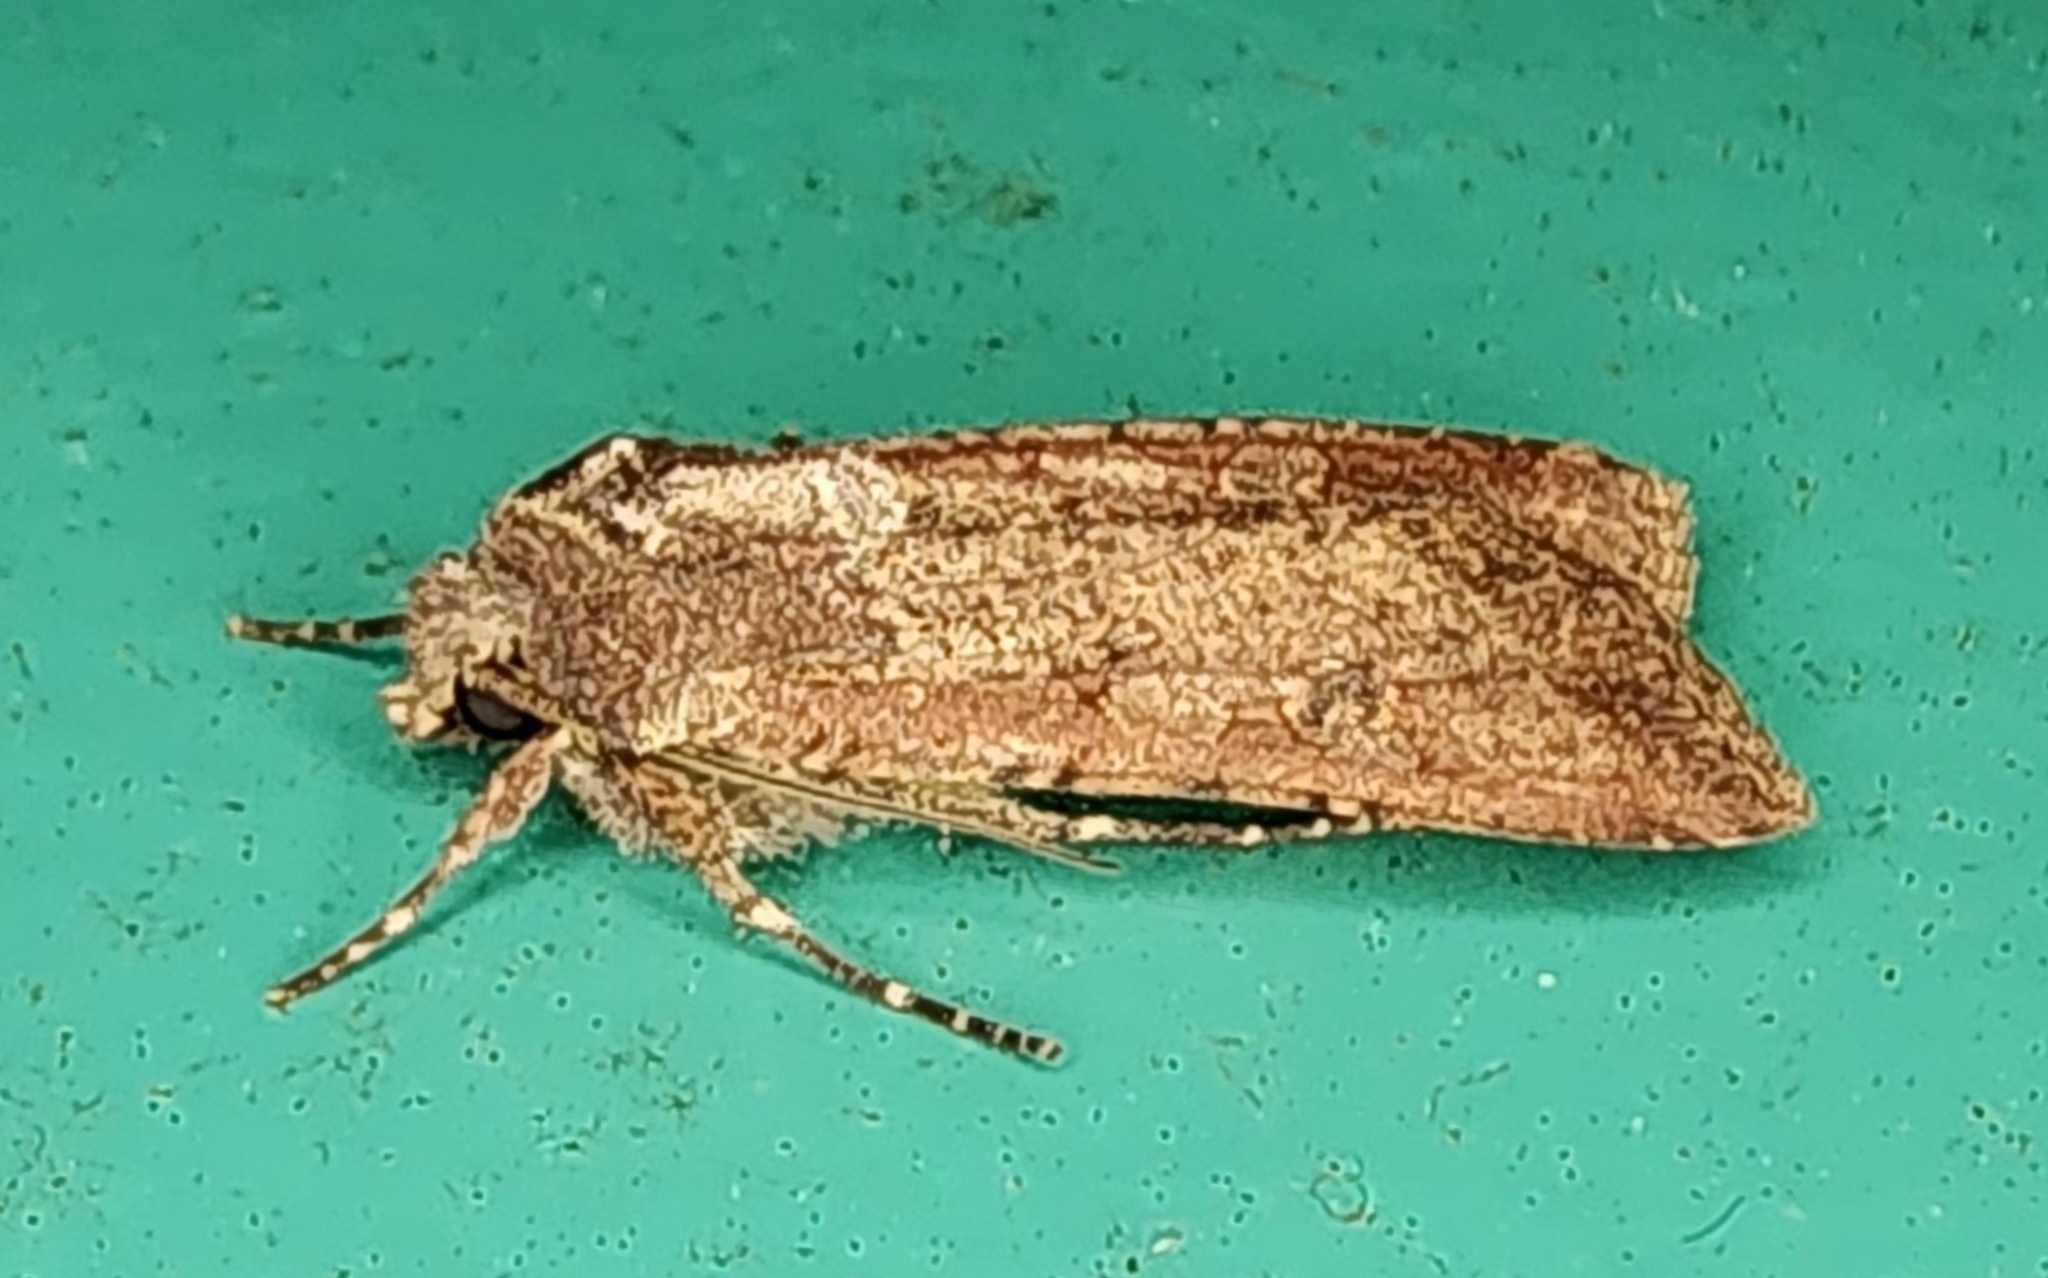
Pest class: cutworms